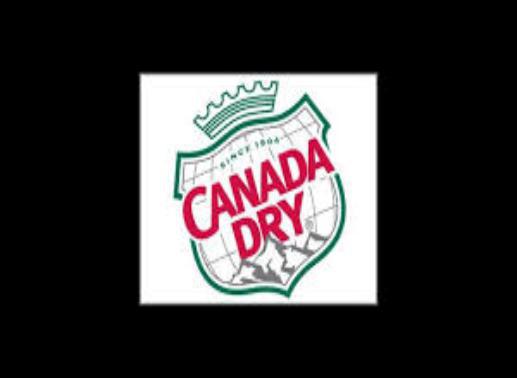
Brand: Canada Dry
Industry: Food